Eastern Orthodoxy in Ghana

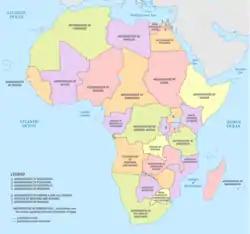
Archdioceses and Dioceses of the Eastern Orthodox Patriarchate of Alexandria and all Africa

Eastern Orthodoxy emerged in Ghana in 1932, but without official canonical sanction. The "African Universal Orthodox-Catholic Church" was organized by the charismatic African Bresi-Ando, but he and his followers vaguely knew the meaning of the term "Orthodoxy", and tried to find the true church. In 1972, Godfried Mantey and Kwame Joseph Labi, two of the church's youth leaders, read "The Orthodox Church" by Timothy Kallistos Ware which strengthened their church's religious quest.